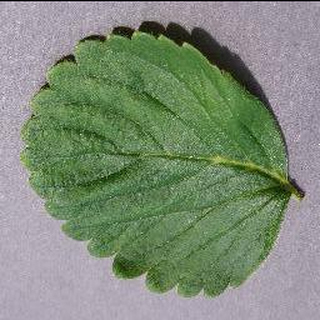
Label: healthy_strawberry